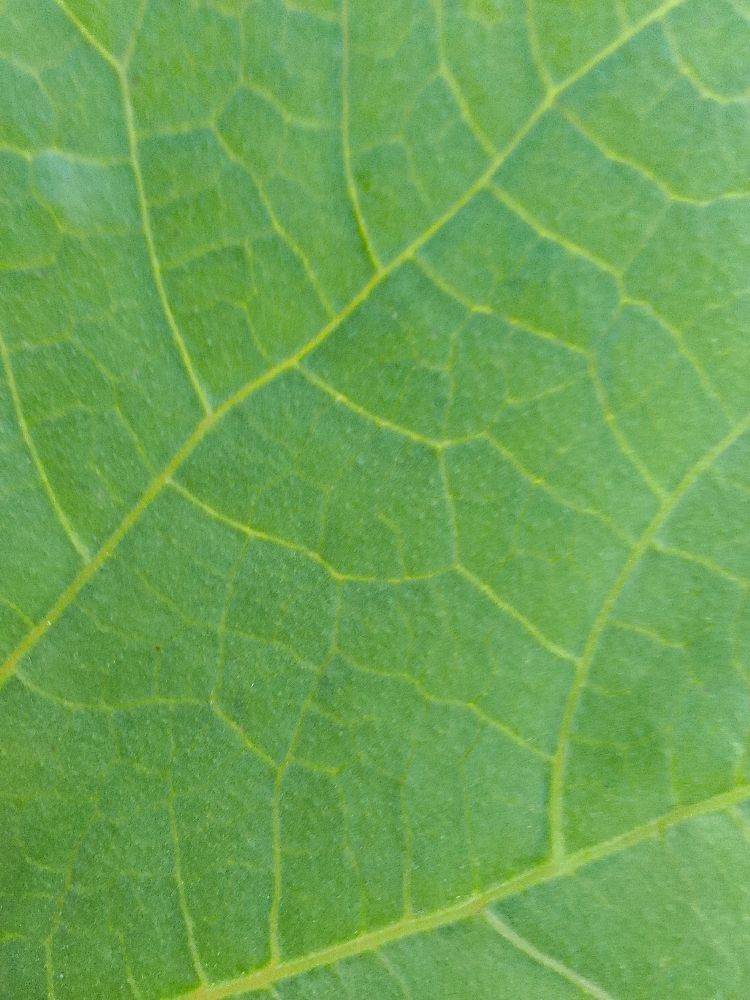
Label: healthy